Eddie Sutton

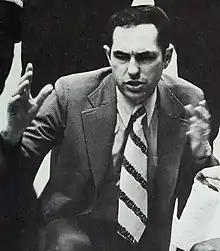
Sutton as Creighton head coach circa 1970.

Edward Eugene Sutton (March 12, 1936 – May 23, 2020) was an American college basketball coach. A native of Bucklin, Kansas, Sutton played college basketball at Oklahoma A&M (later Oklahoma State) and was a head coach at the high school, junior college, and college levels spanning six decades.